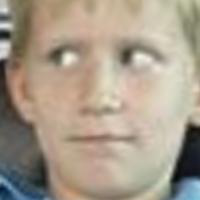
Age group: age 01-10